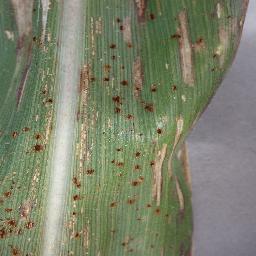
Label: Corn_(Maize)___Gray_Leaf_Spot_(Cercospora)